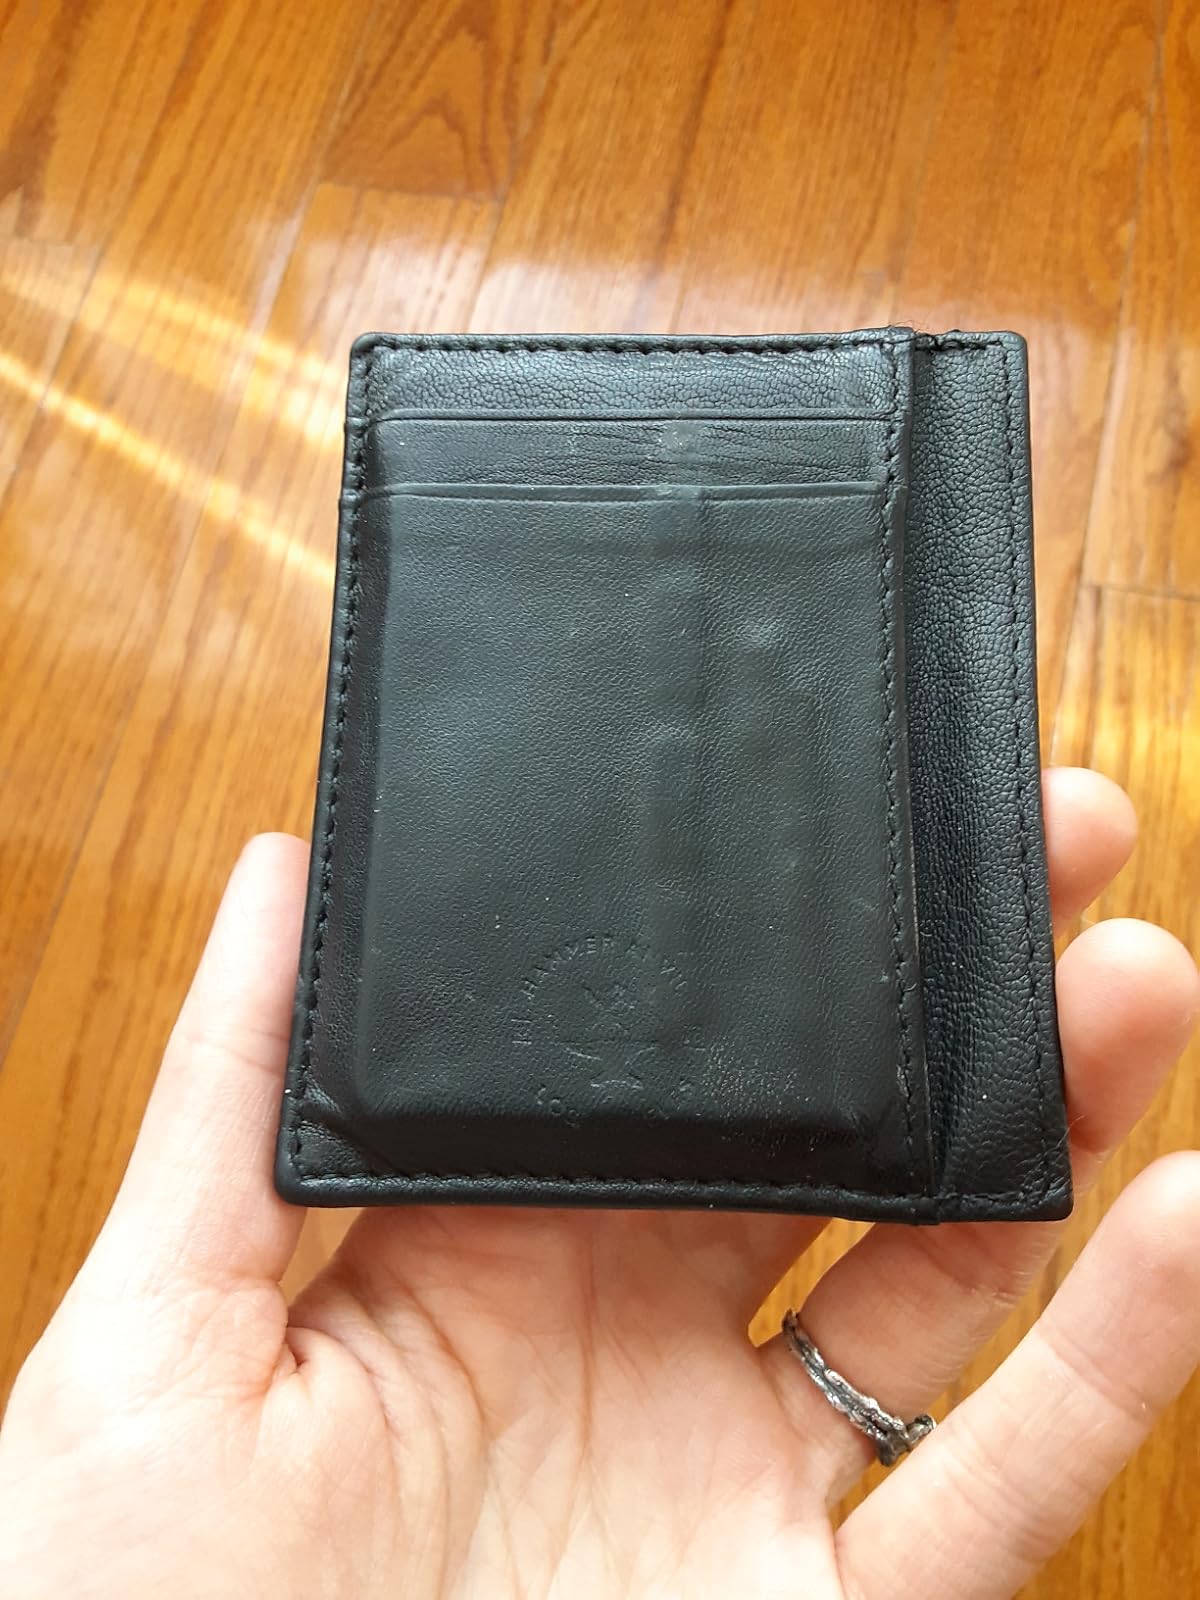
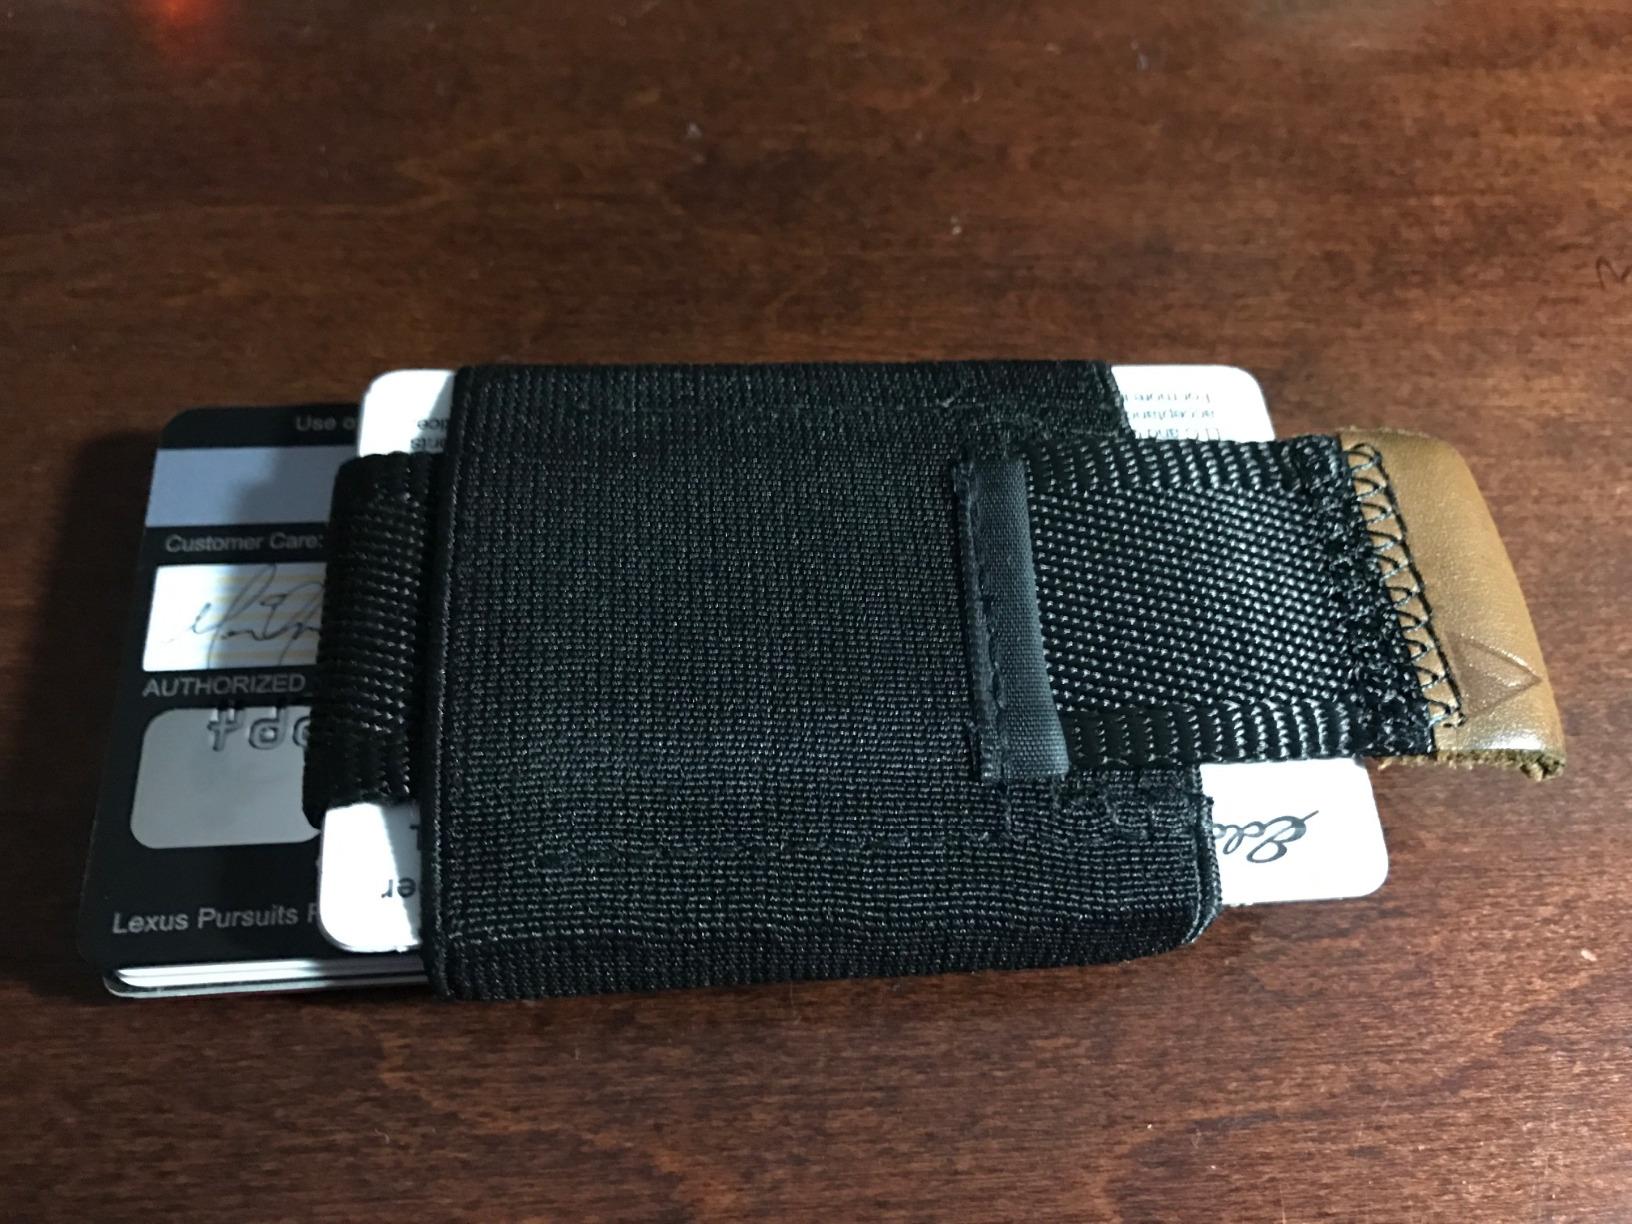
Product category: accessories_wallet
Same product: no